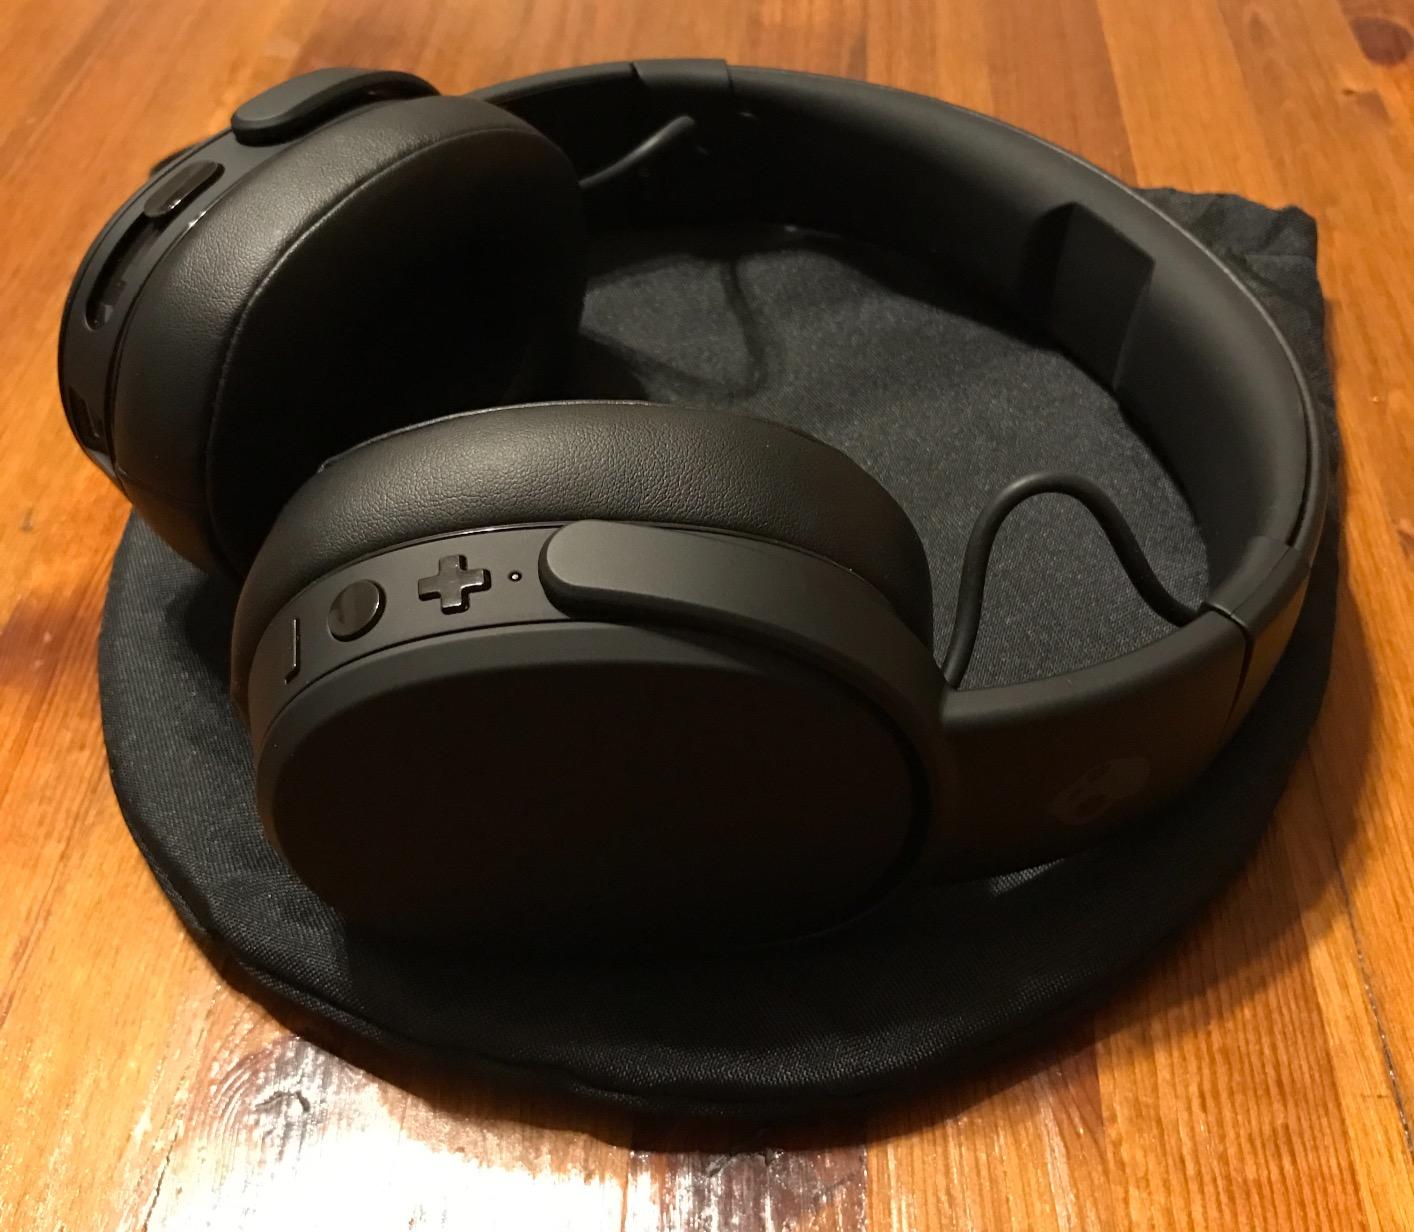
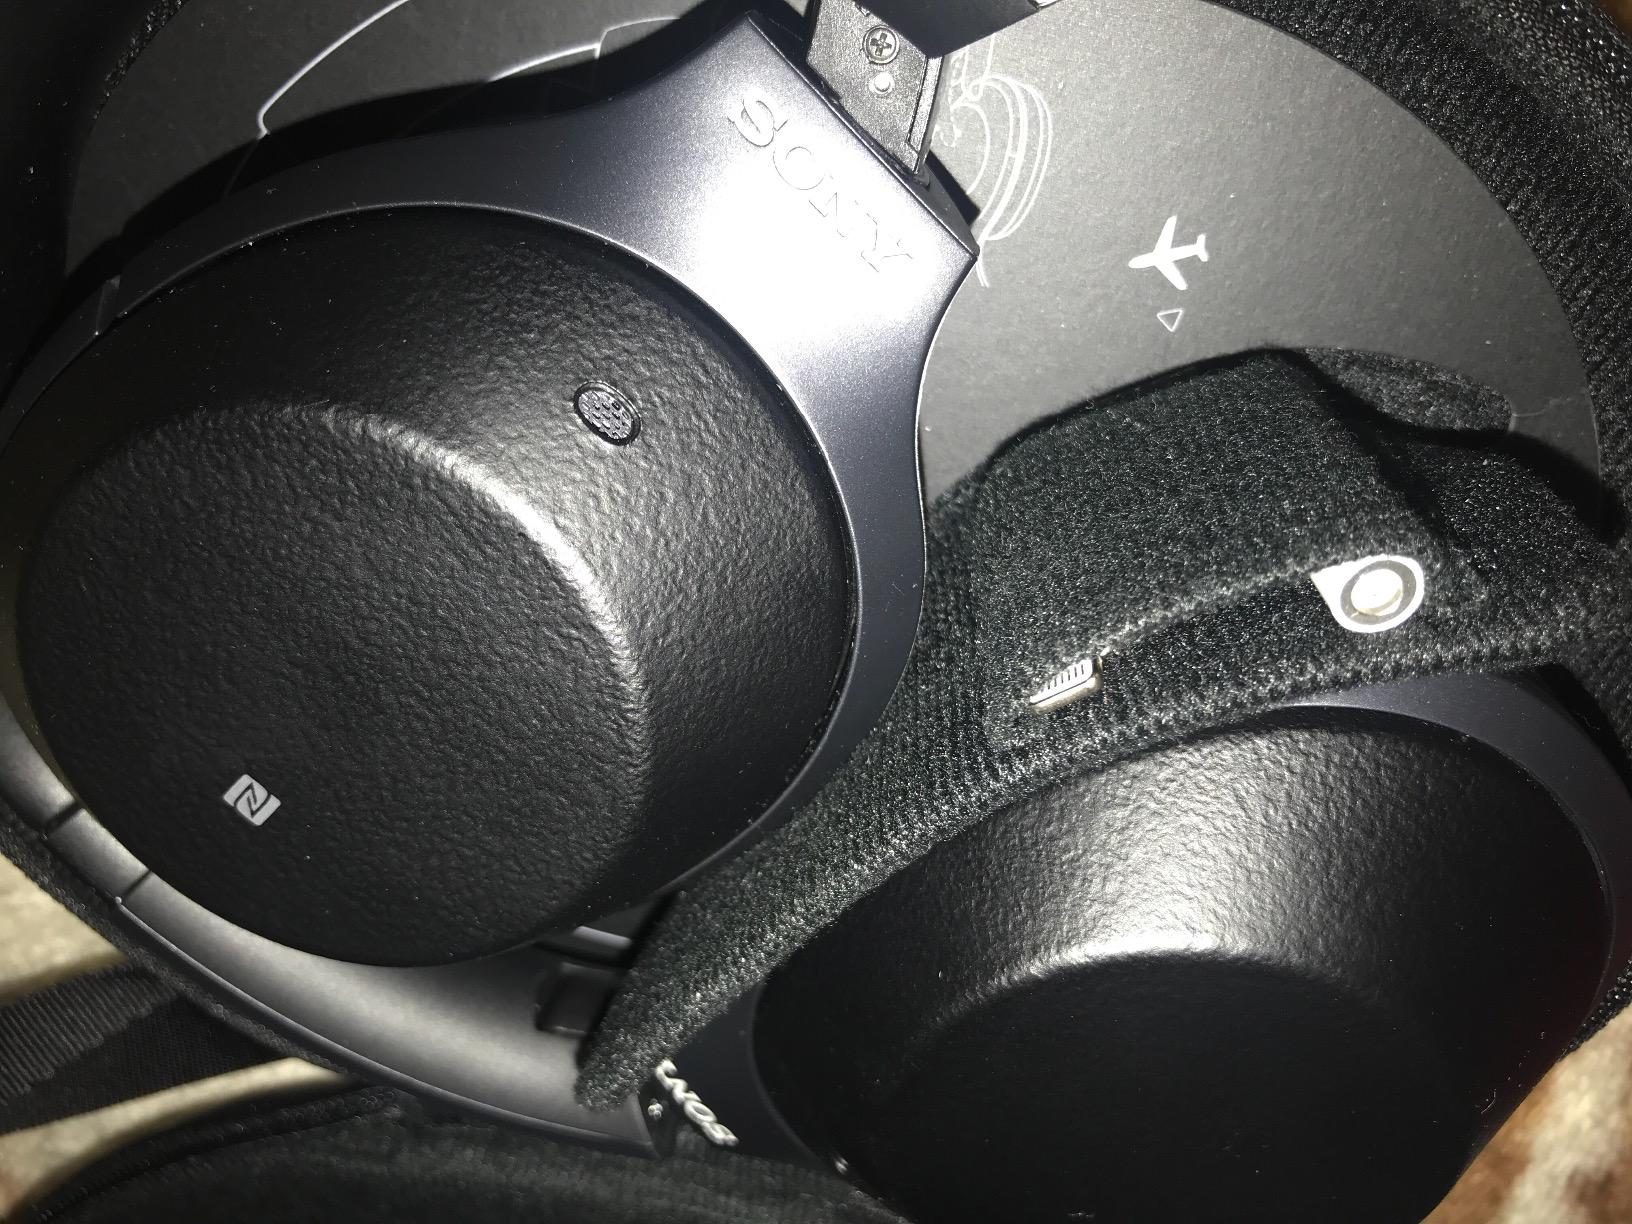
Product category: headphones
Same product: no